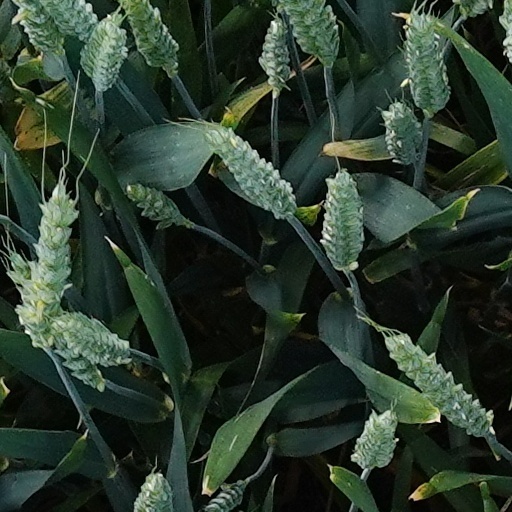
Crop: wheat